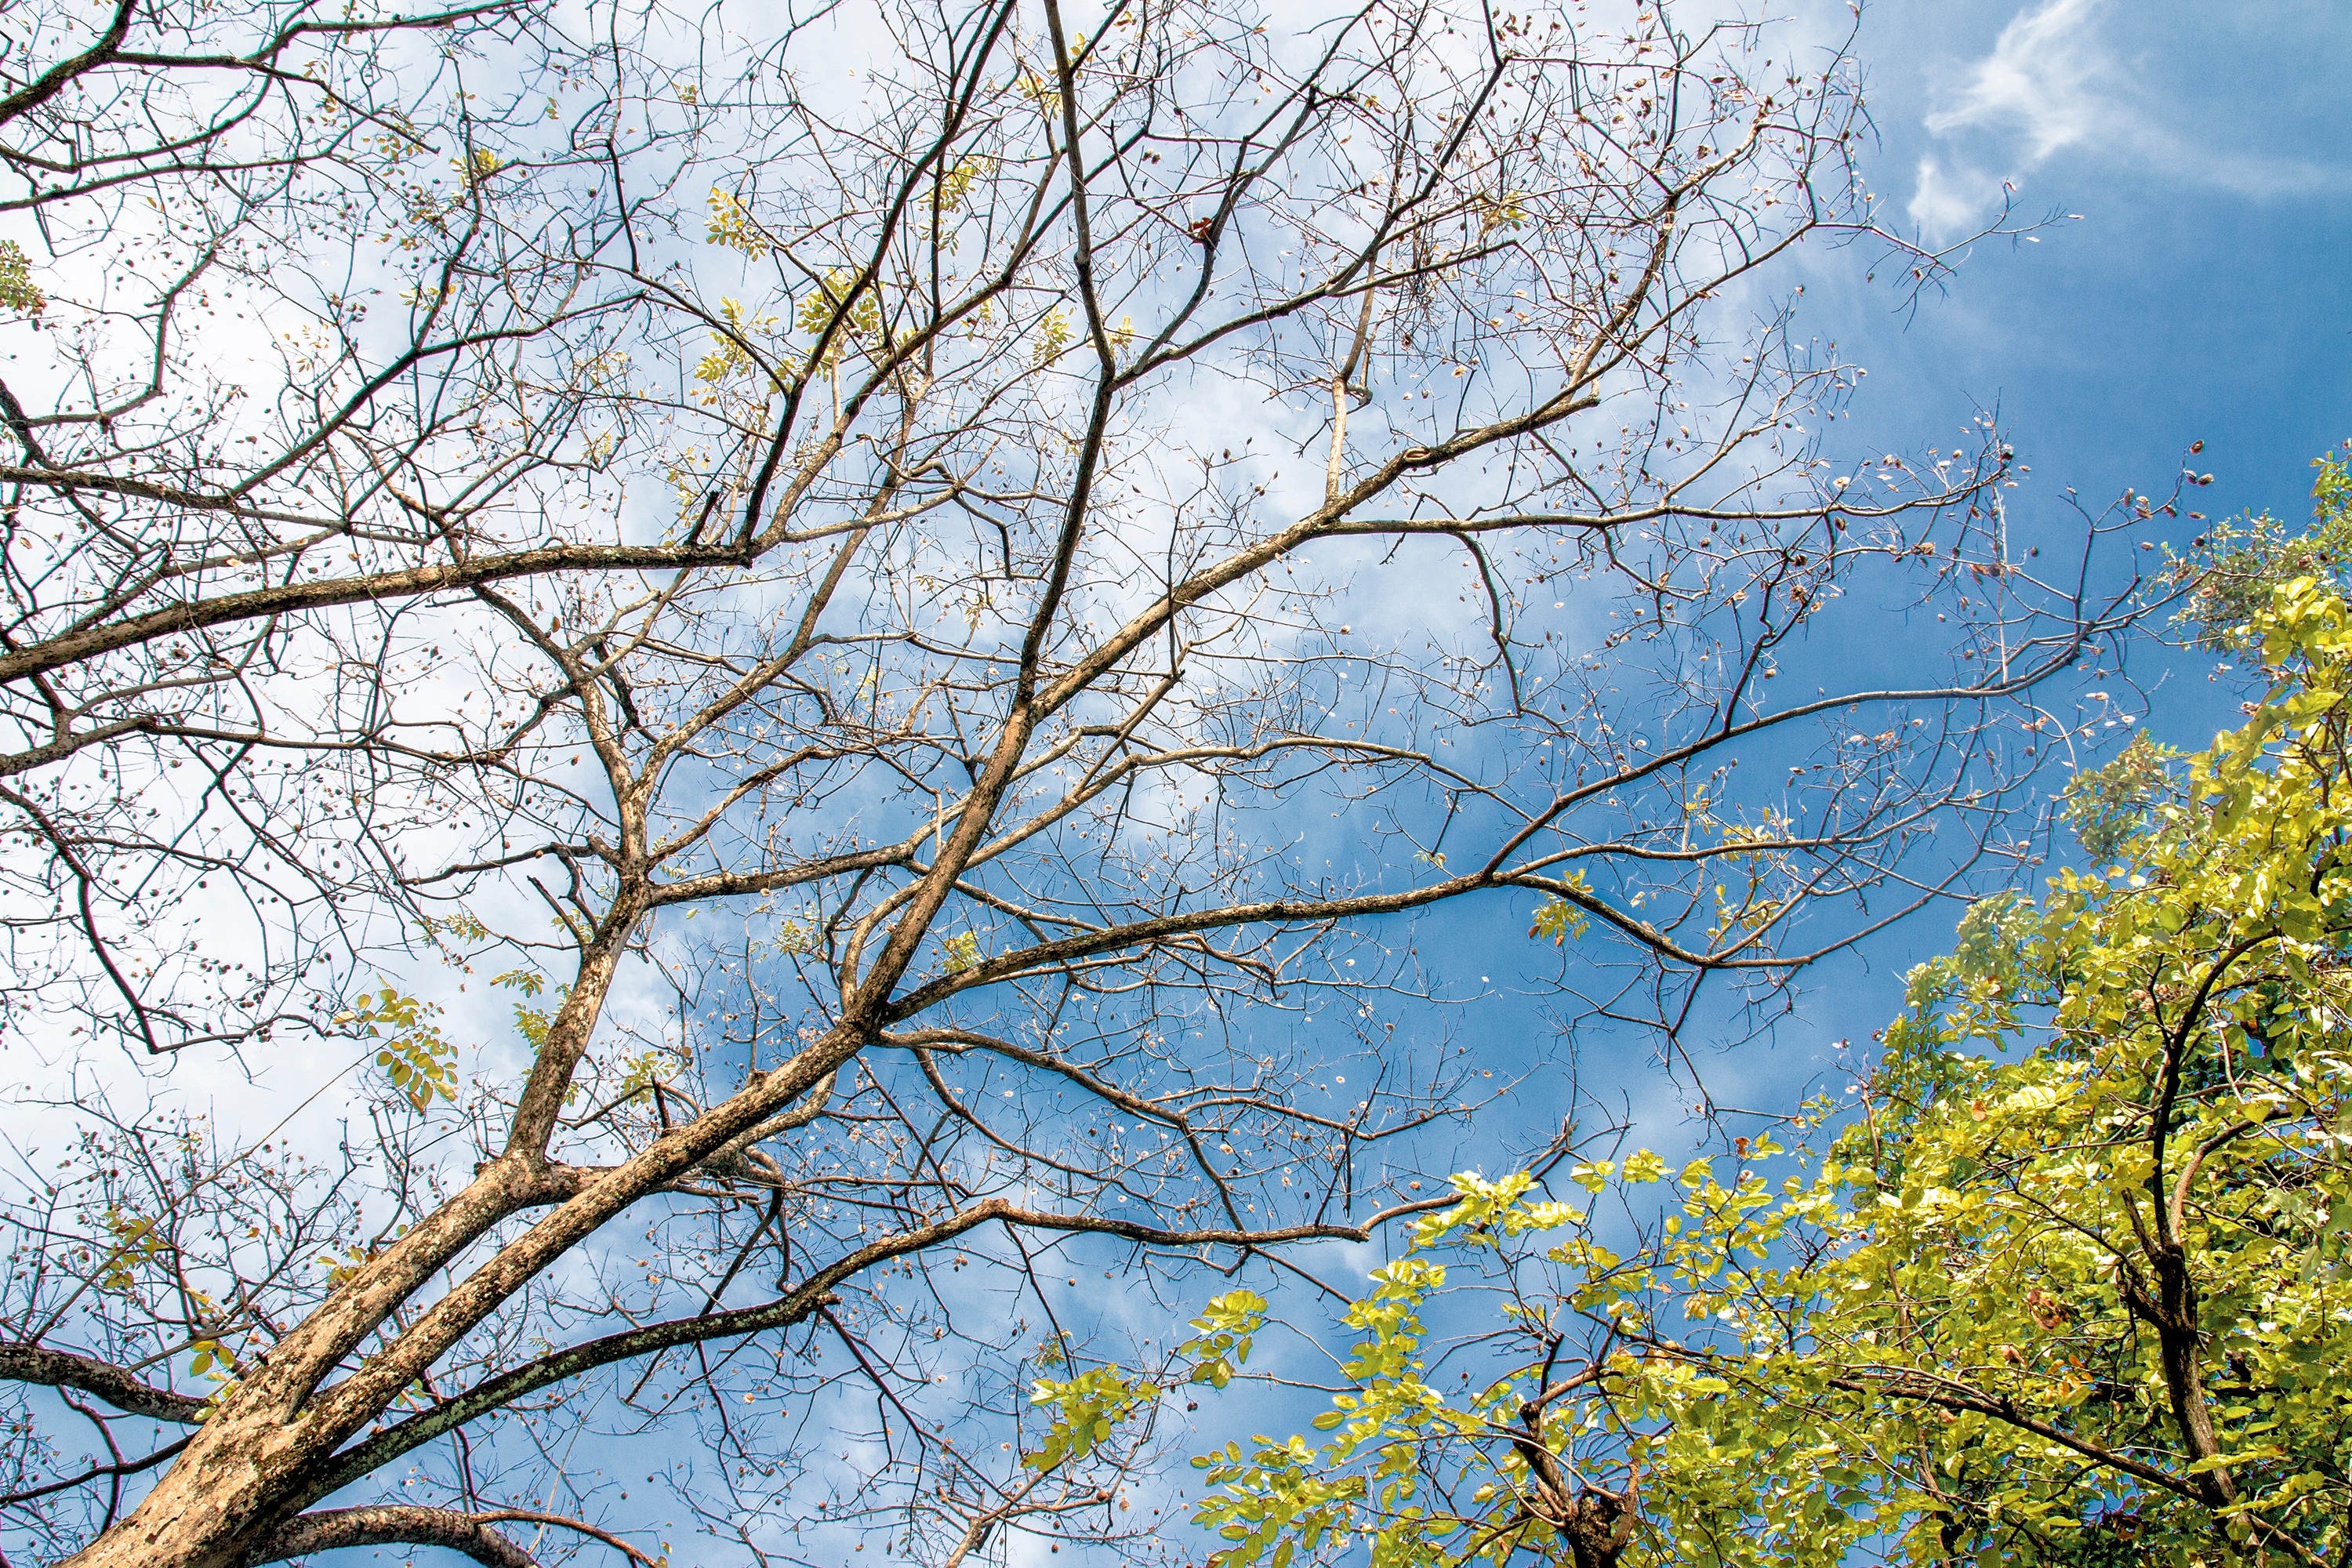
tree, nature, branch, blossom, plant, sky, sunlight, leaf, flower, autumn, season, twigs, woody plant